Wedding customs by country

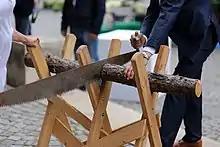
Cutting a log represents the first obstacle that the couple must overcome in their marriage

In a German wedding, friends of the bride "kidnap" her and take her from bar to bar. The best man of the bride, her father, or the groom pays the bill each time. The kidnappers then go to a certain place, such as a public building, and leave a few clues to help others to search for her. The exemption may be associated with a task for the groom, for example an artistic performance or washing the dishes for the next few weeks.